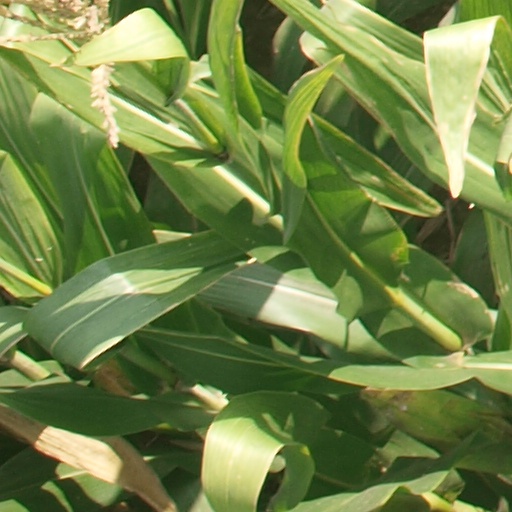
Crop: maize; corn